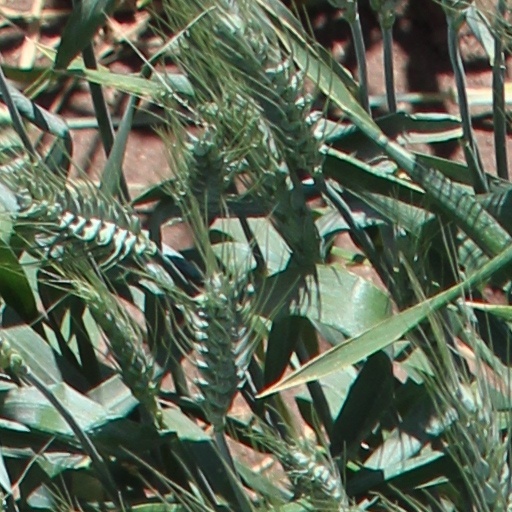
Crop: wheat